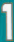
Number: 1